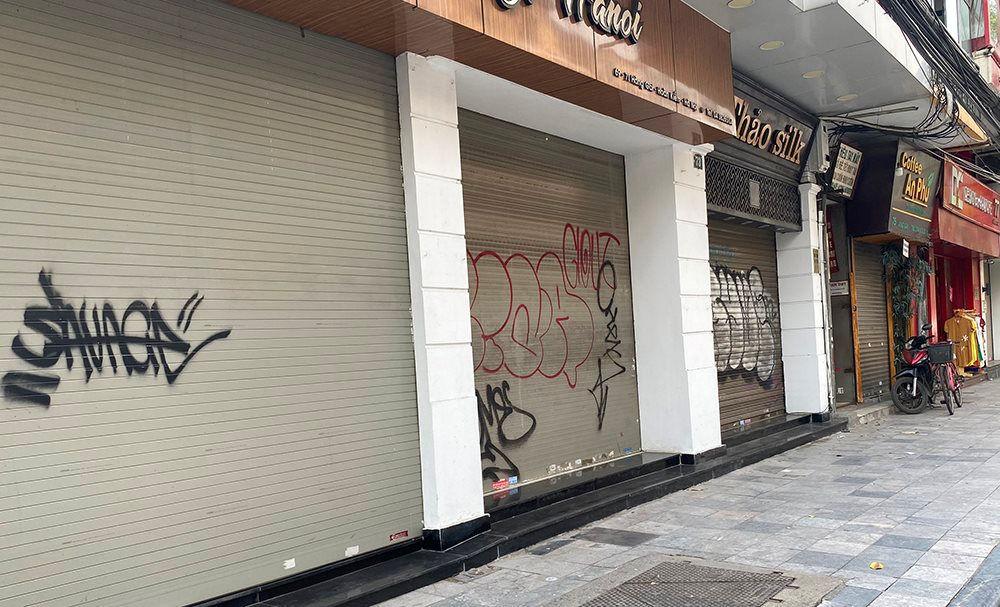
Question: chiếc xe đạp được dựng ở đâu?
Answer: kế bên chiếc xe máy